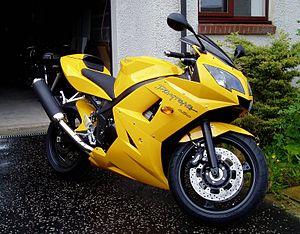
La Daytona est une moto sportive construite par la firme britannique Triumph.